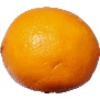
Label: lemon_meyer